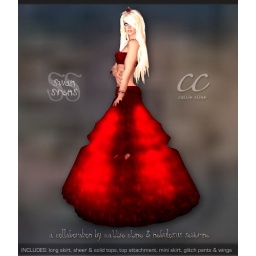
swan sirens in red by caLLie cLine